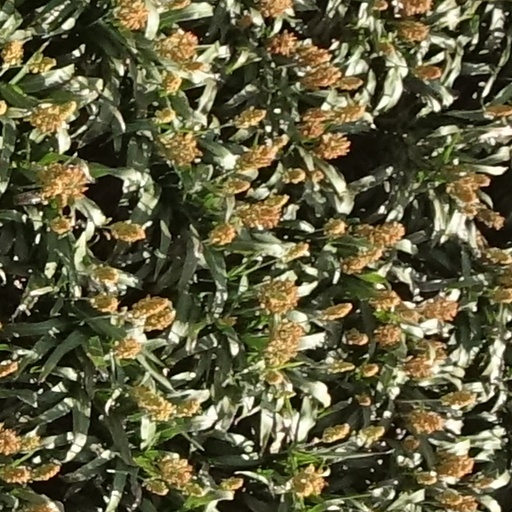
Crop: sorghum